Ebonite

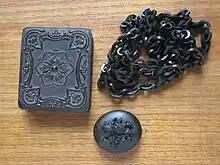
Ebonite applications from the 19th century

Ebonite is a brand name for a material generically known as hard rubber or vulcanite, obtained via vulcanizing natural rubber for prolonged periods. Ebonite may contain from 25% to 80% sulfur and linseed oil. Its name comes from its intended use as an artificial substitute for ebony wood. The material has also been called "vulcanite", although that name formally refers to the mineral vulcanite.